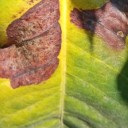
Label: Phoma